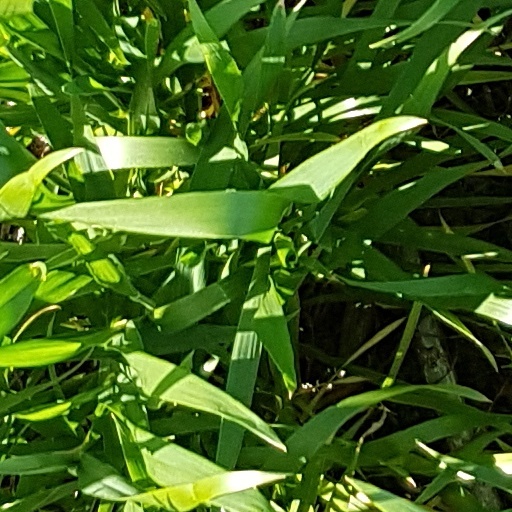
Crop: wheat